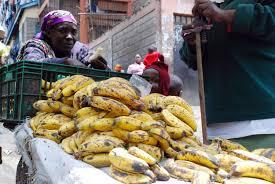
Soko lenye shughuli nyingi, lina mwanamke mzee anayening'inia kwenye kreti ya kijani. Macho yake yanatazama kundi kubwa la ndizi zilizoiva, ikiwa zimepangwa kwa wingi mbele yake. Mtu mwingine ameshika fimbo karibu. Watu wachache wanaonekana kwa umbali.